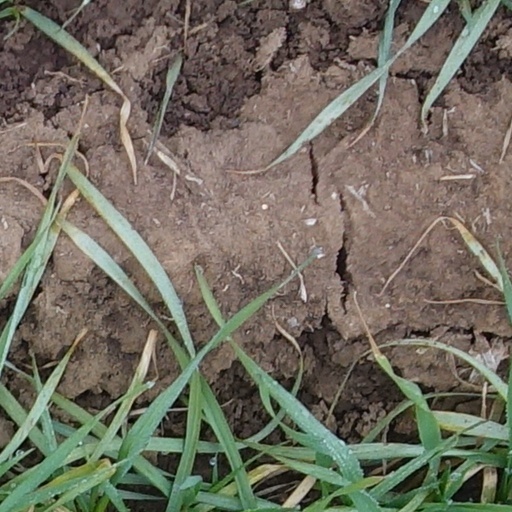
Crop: wheat